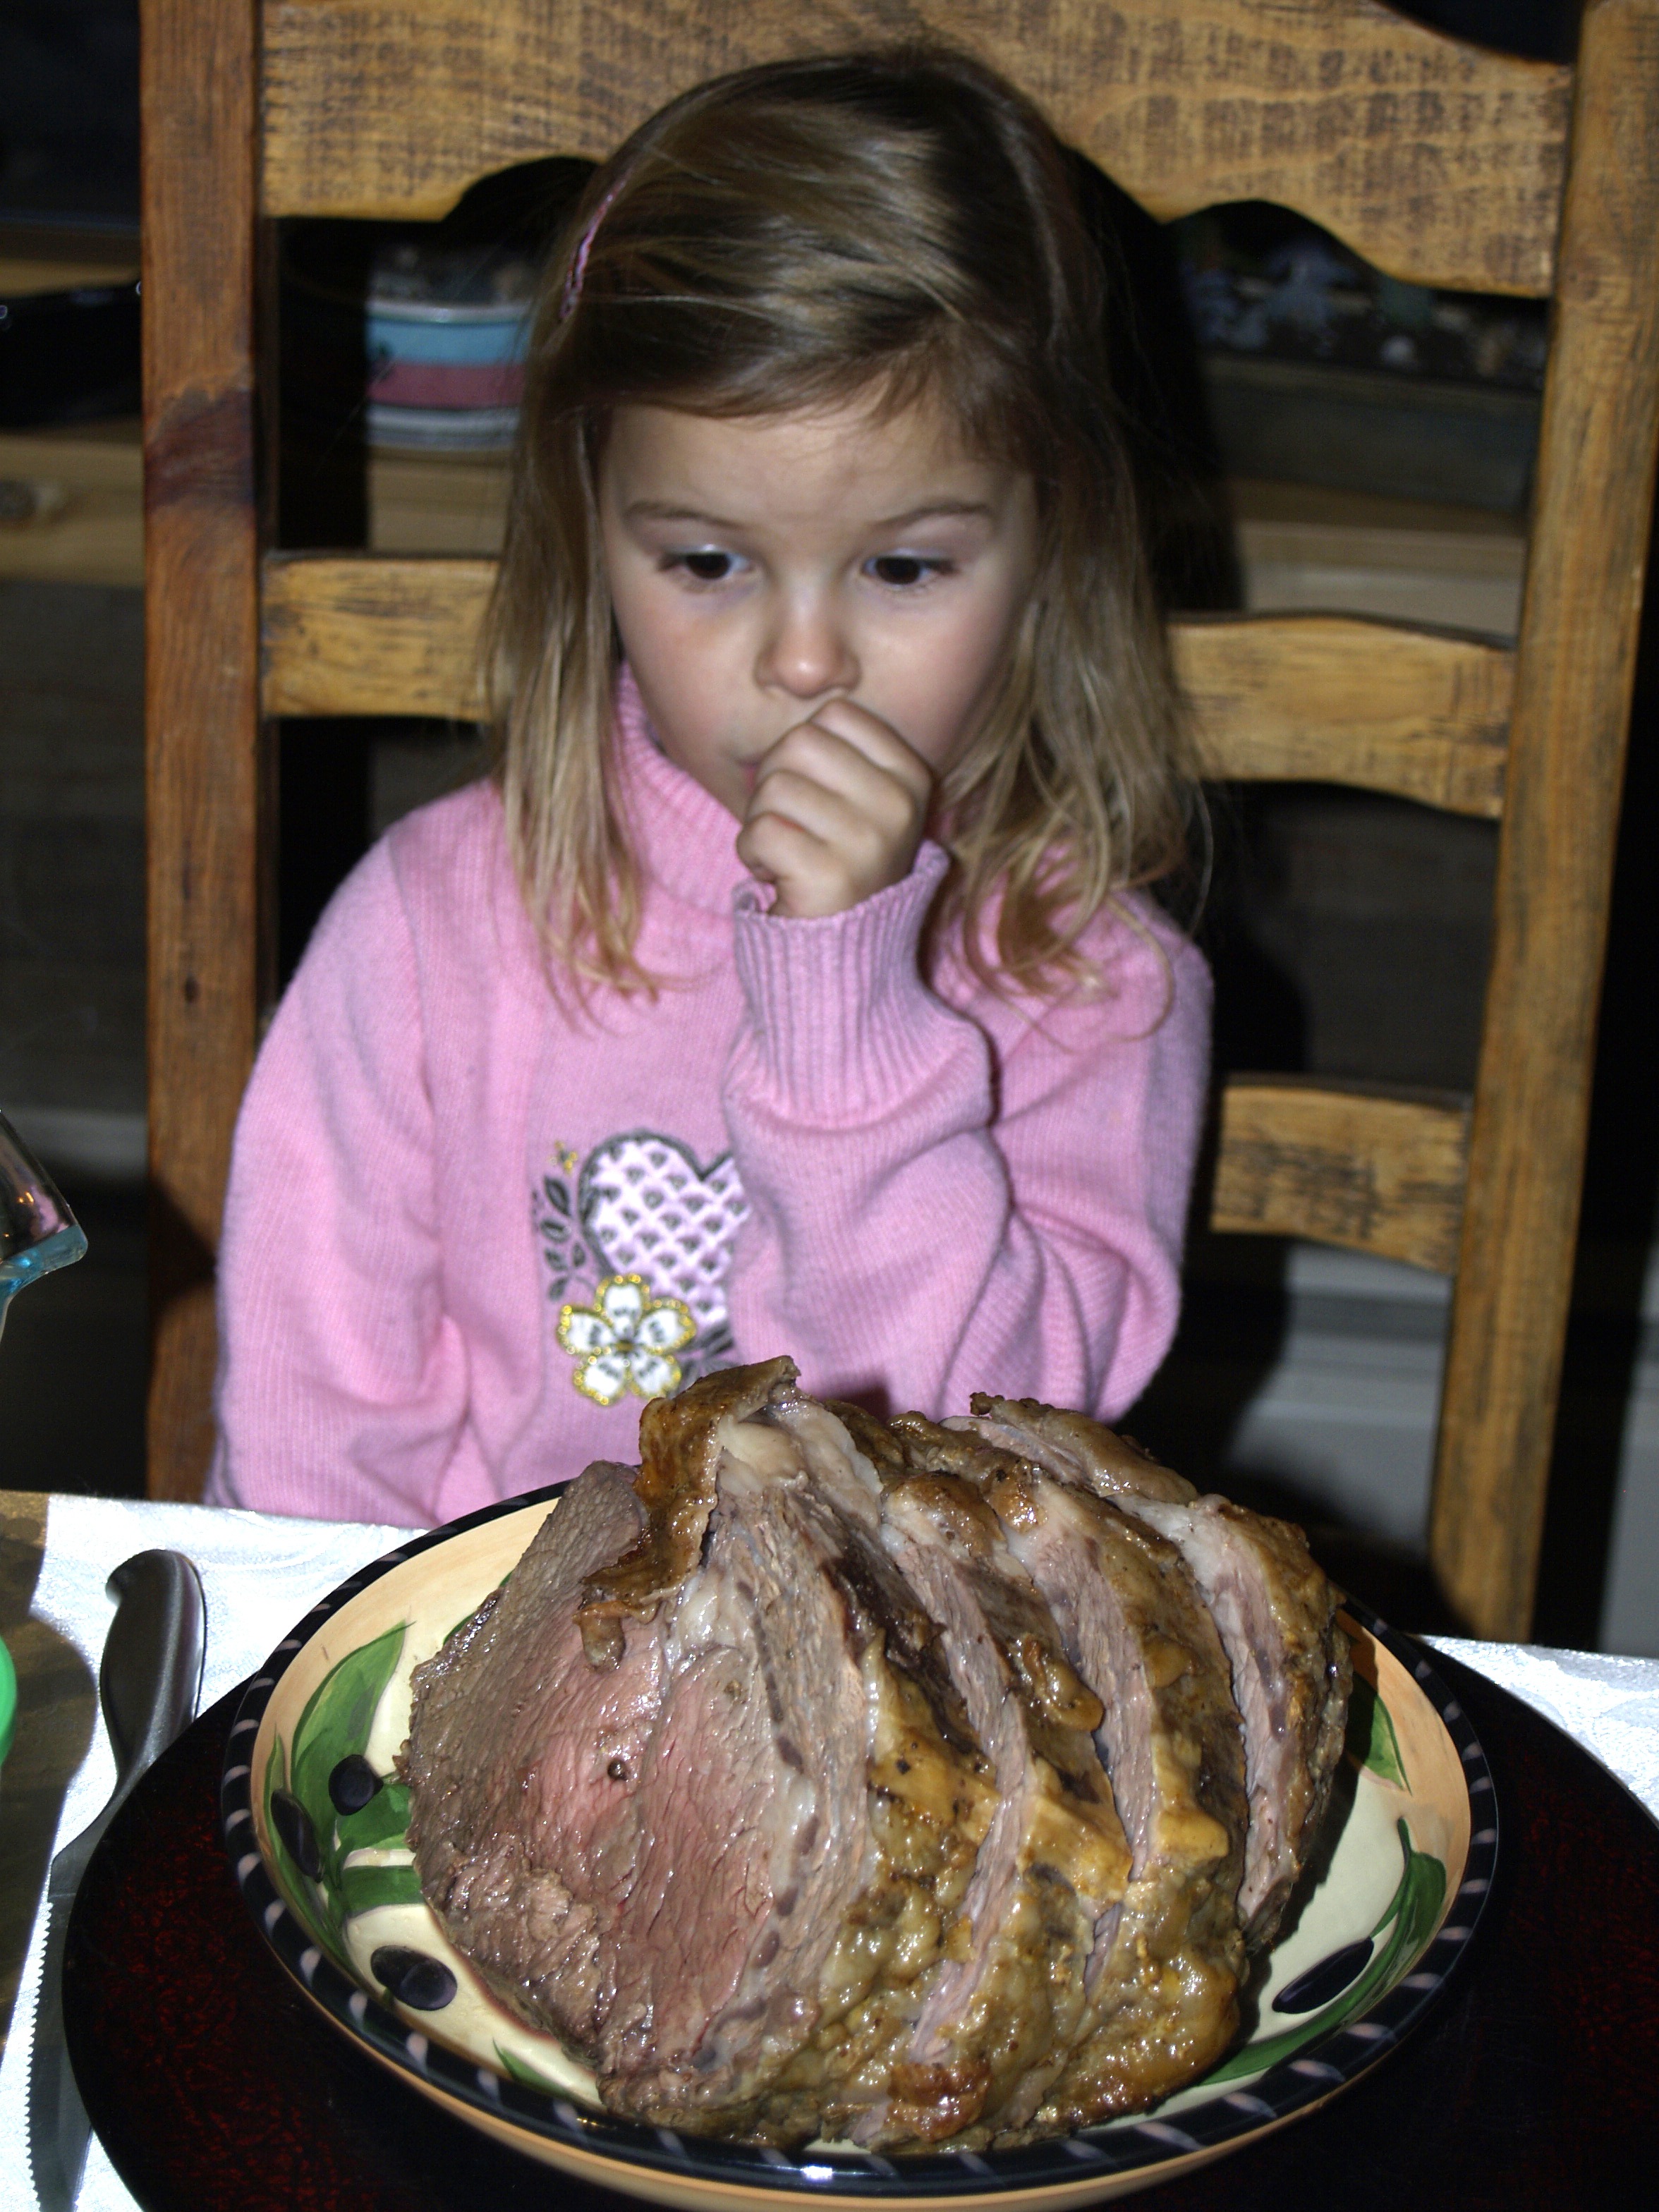
person, girl, kid, cute, female, roast, young, dish, food, cooking, foot, baking, sad, face, eating, little, human action, prime rib